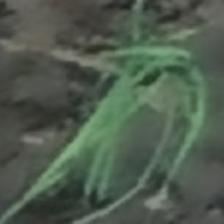
Label: single